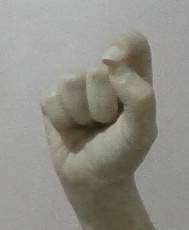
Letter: fa